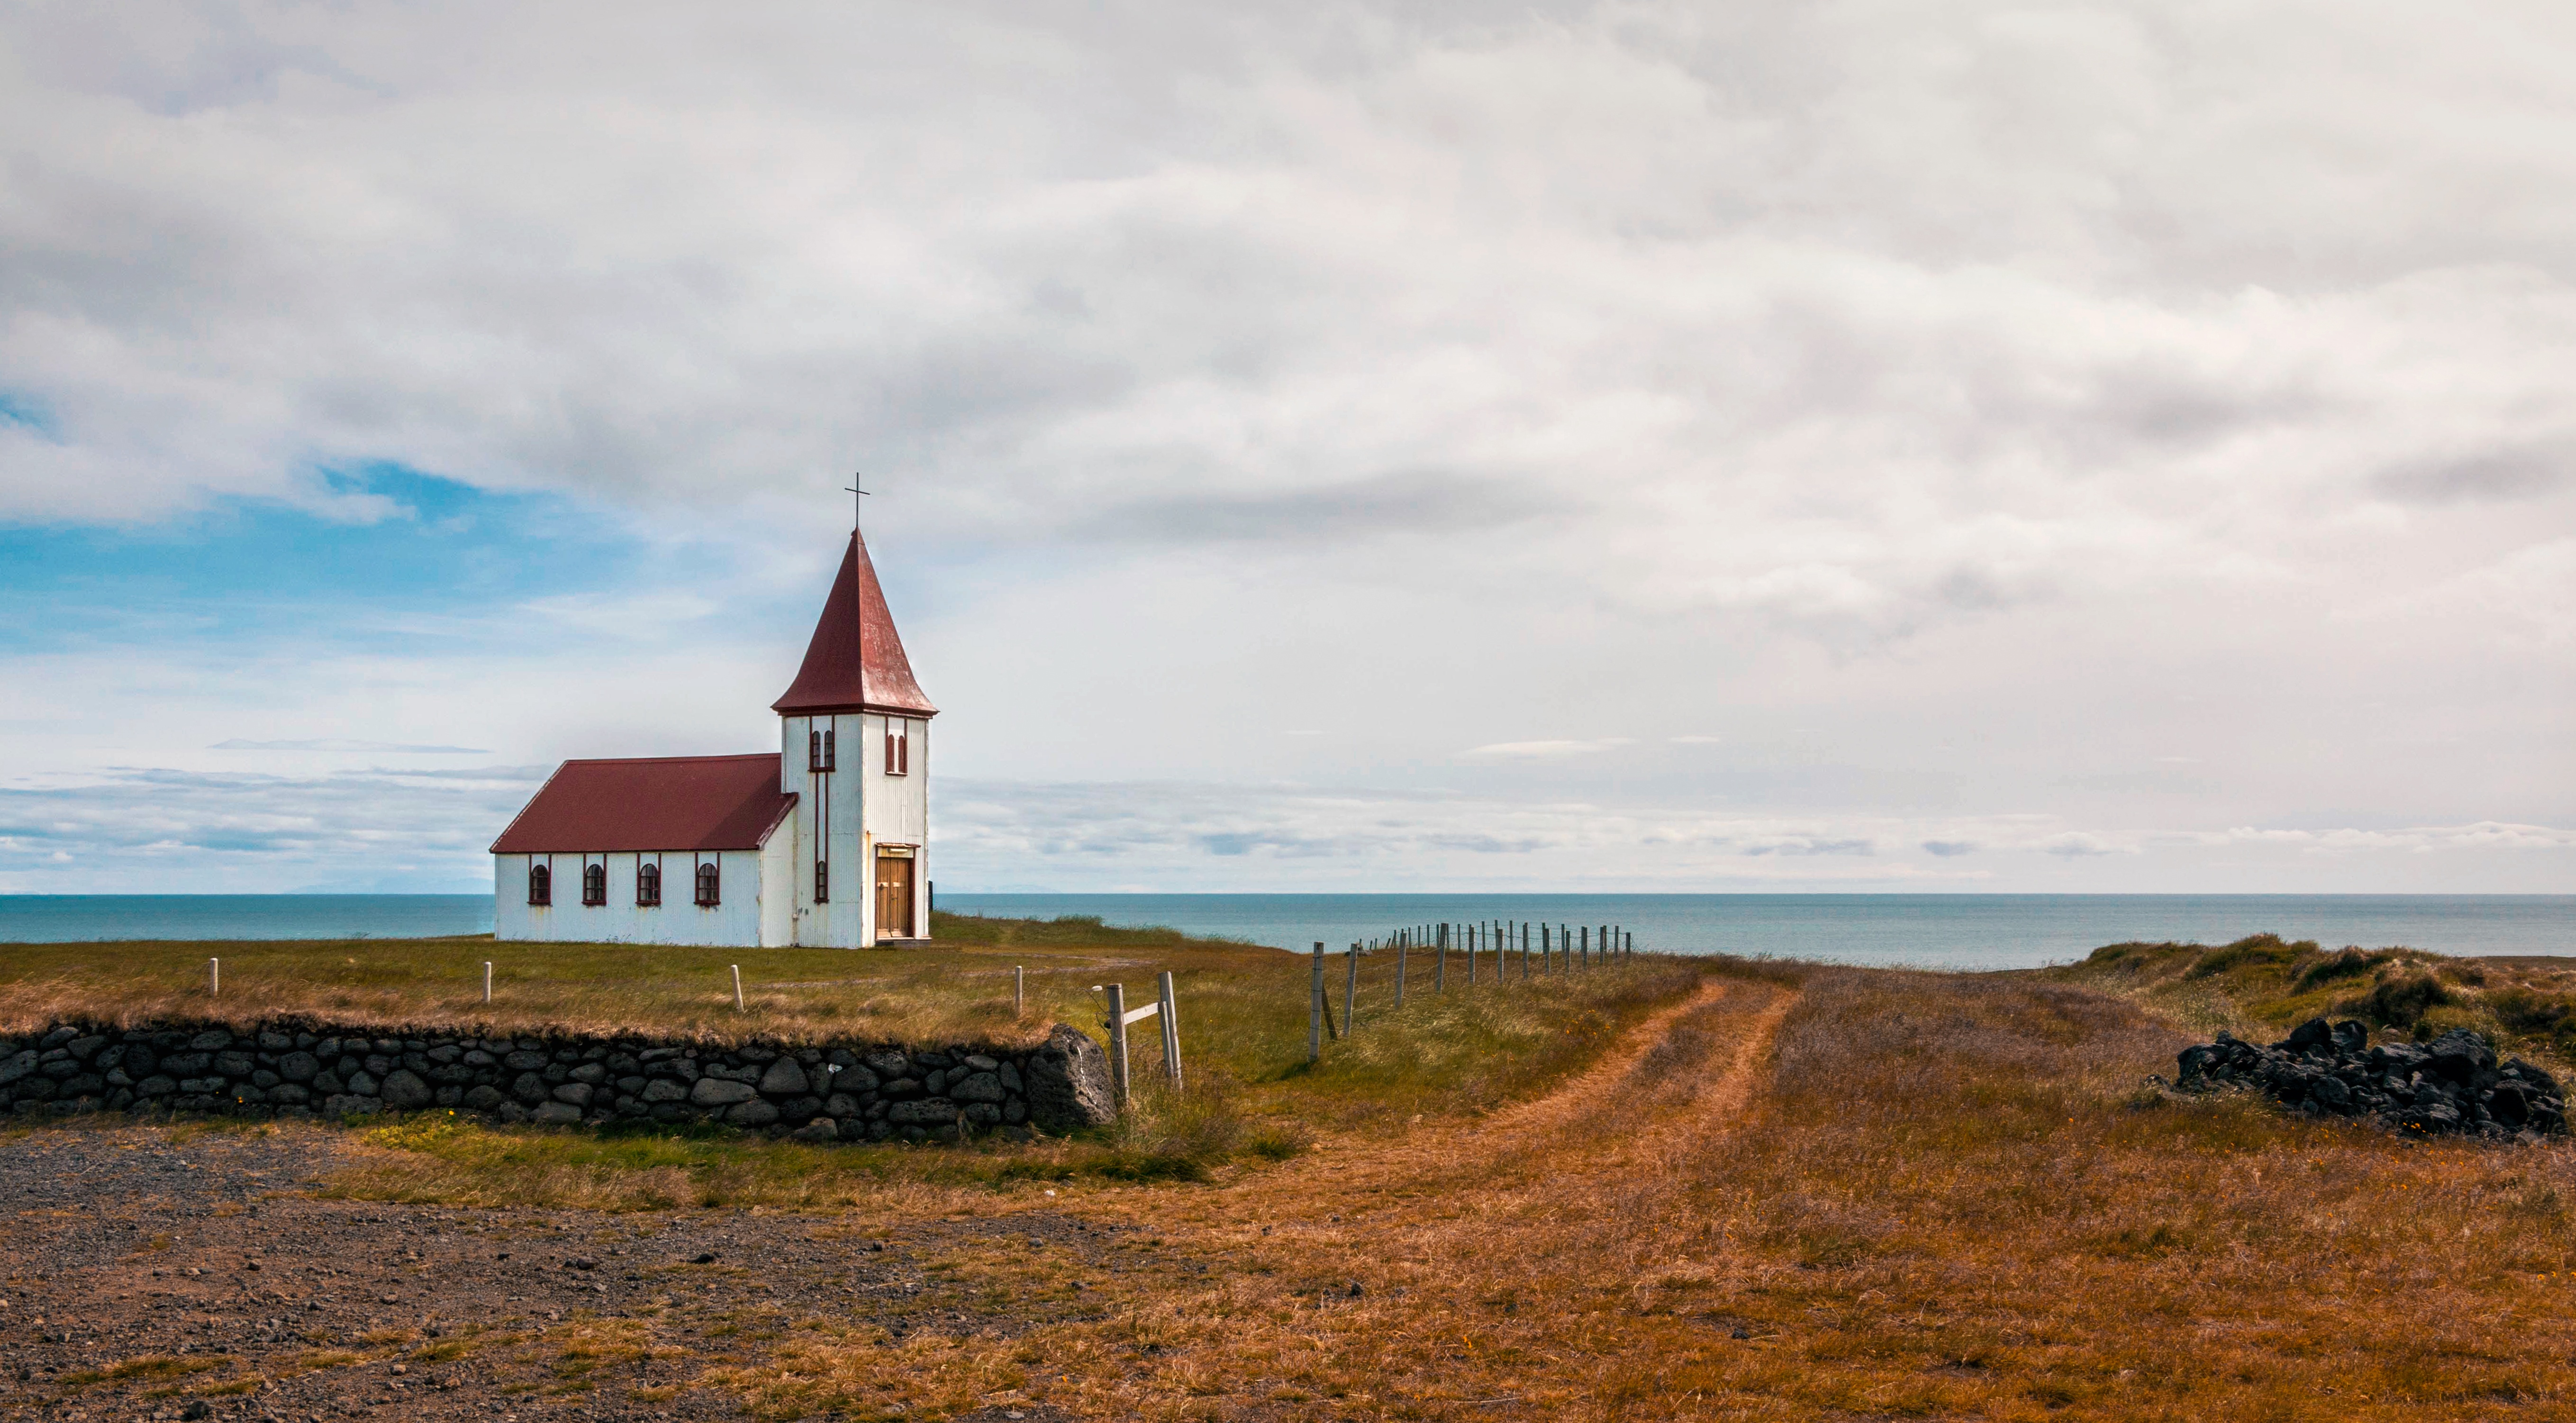
sea, coast, path, ocean, horizon, lighthouse, sky, cloudy, hill, view, old, wall, tower, pasture, autumn, church, iceland, stone wall, lonely, weathered, relaxing, clouds, outlook, quiet, mood, away, cape, kahl, rural area, off the beaten track, steinig